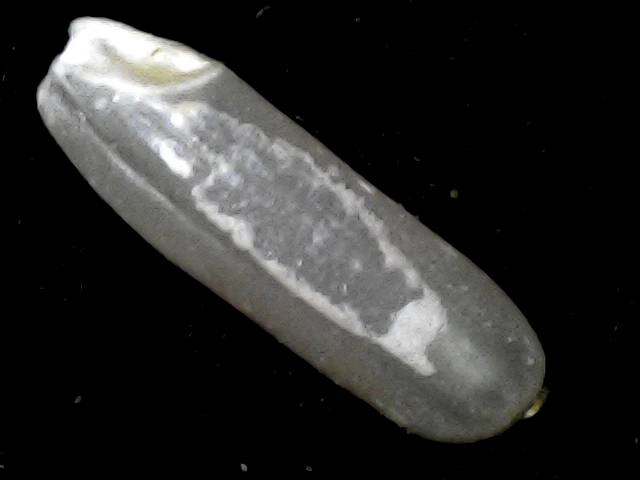
Rice variety: BD87